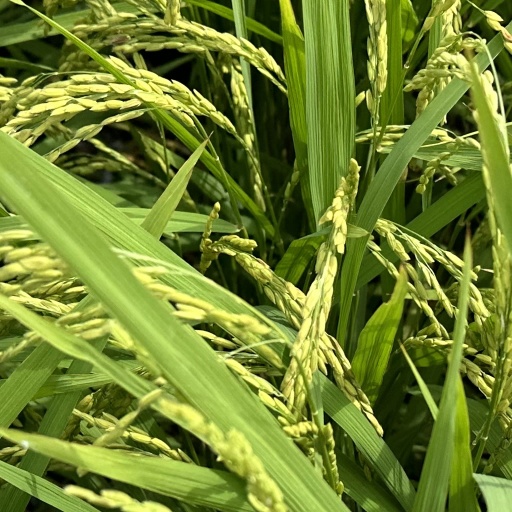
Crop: rice